CIS Tower

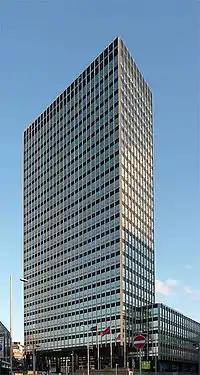
CIS Tower from Miller Street

The office tower building rises above a five-storey podium block. Each of the podium floors is , providing floor space per storey. Each office floor in the tower is , creating floor space per storey. The tower element consists of the steel-framed main office building and a windowless reinforced concrete service tower. The service tower rises higher than the main office block and houses lifts and stairwells.